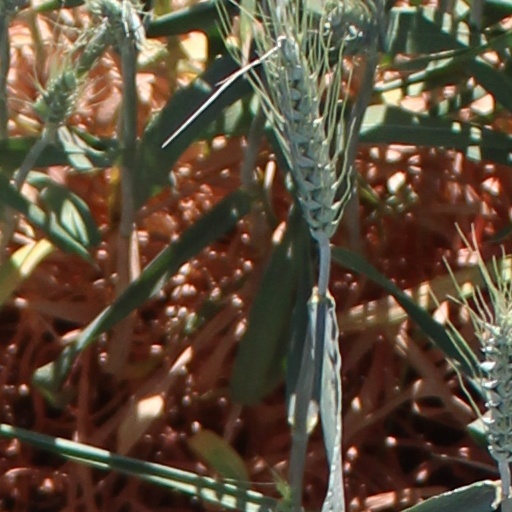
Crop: wheat